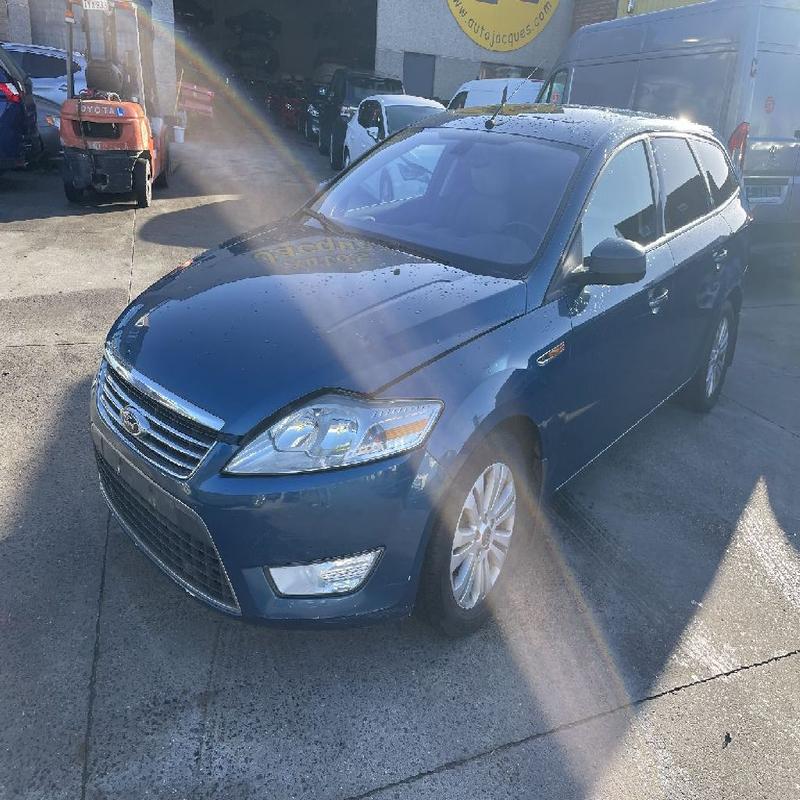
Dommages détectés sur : aile avant gauche, porte avant gauche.
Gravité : mineur